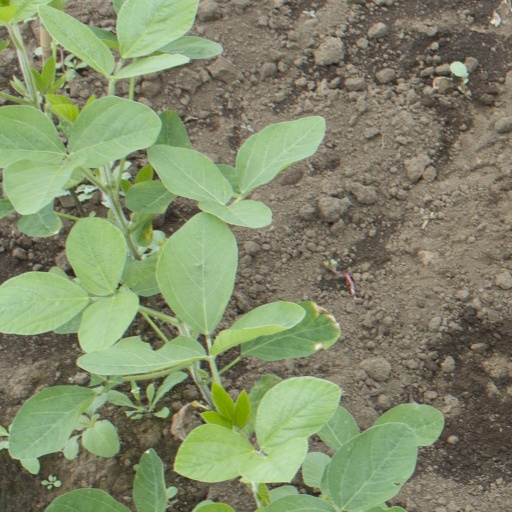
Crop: soybean